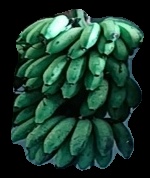
Variety: rasbale
Grade: grade2